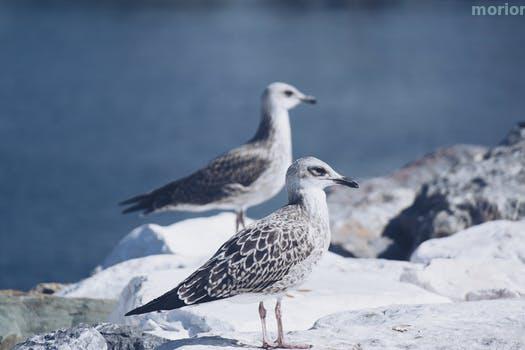
Label: Watermark